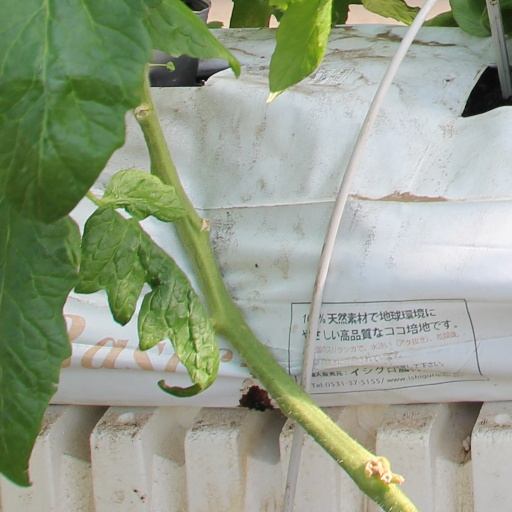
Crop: tomato